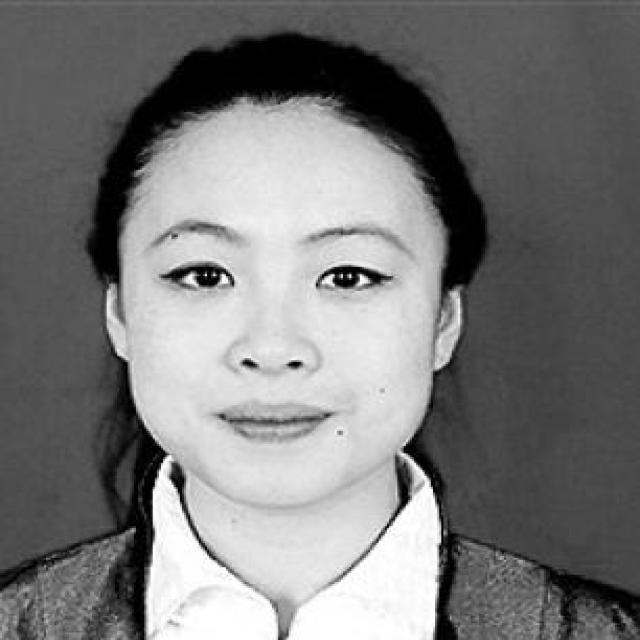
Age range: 21-44